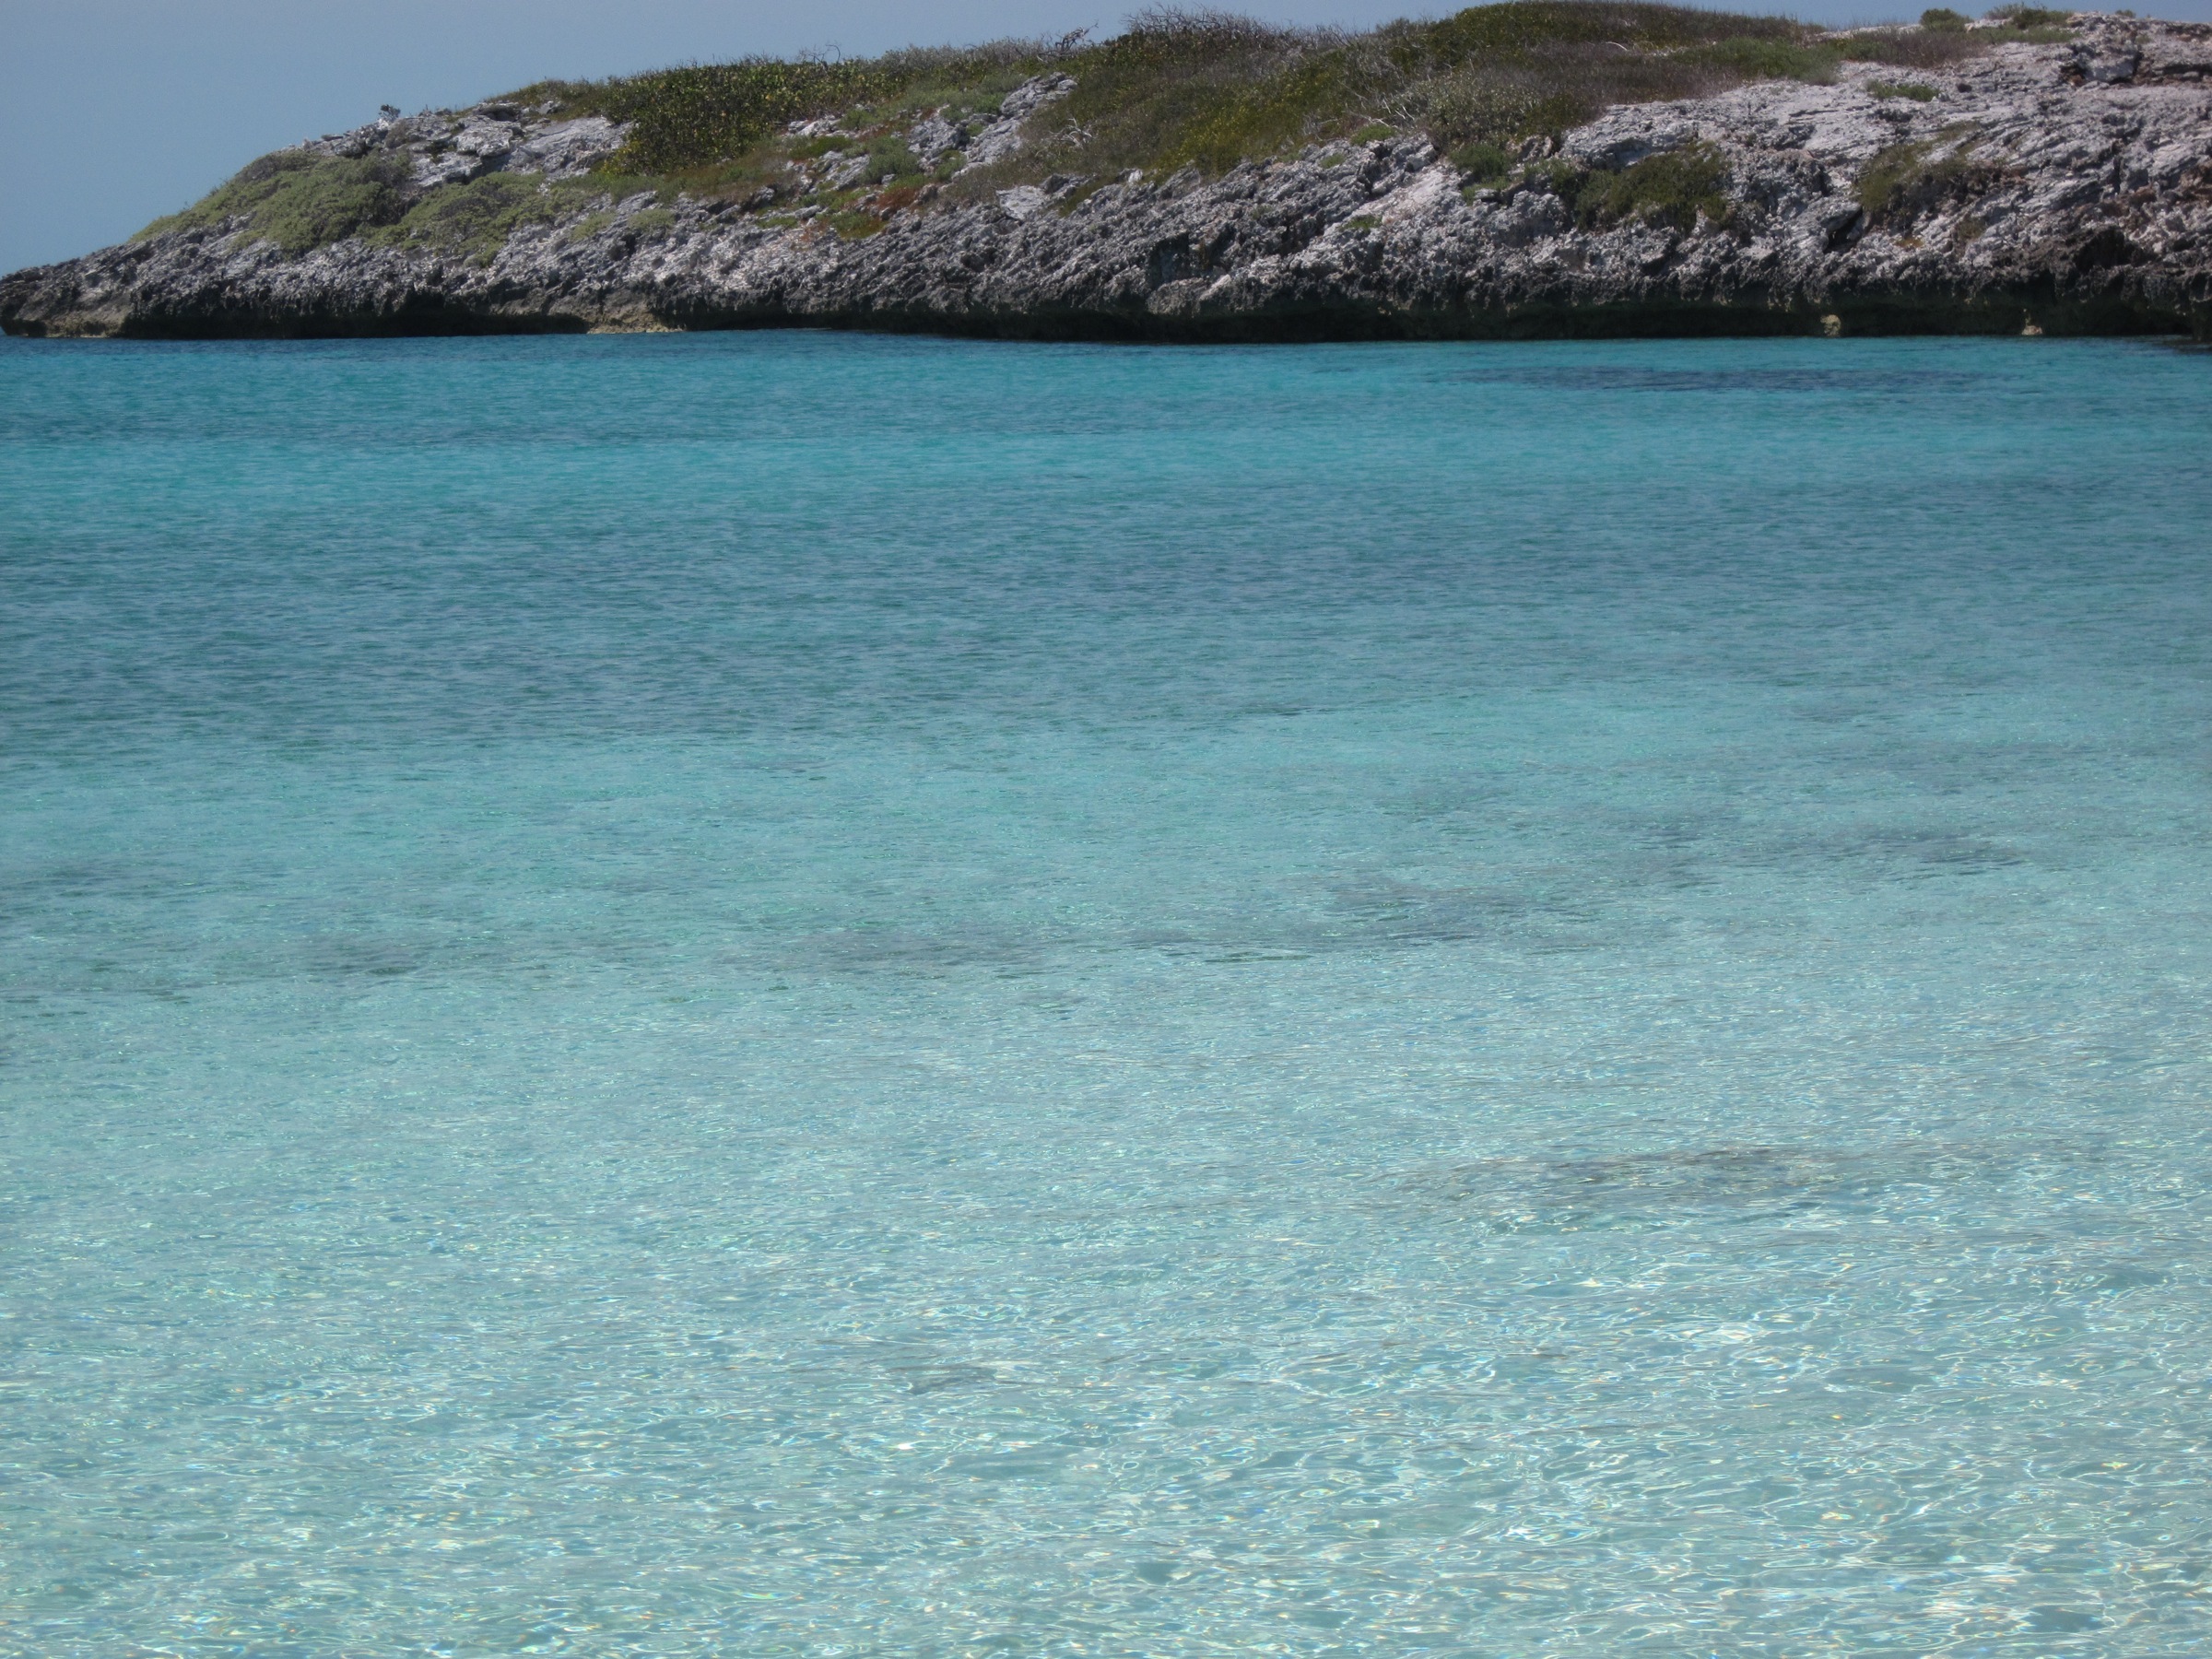
beach, sea, coast, ocean, shore, lagoon, bay, island, body of water, bahamas, islet, landform